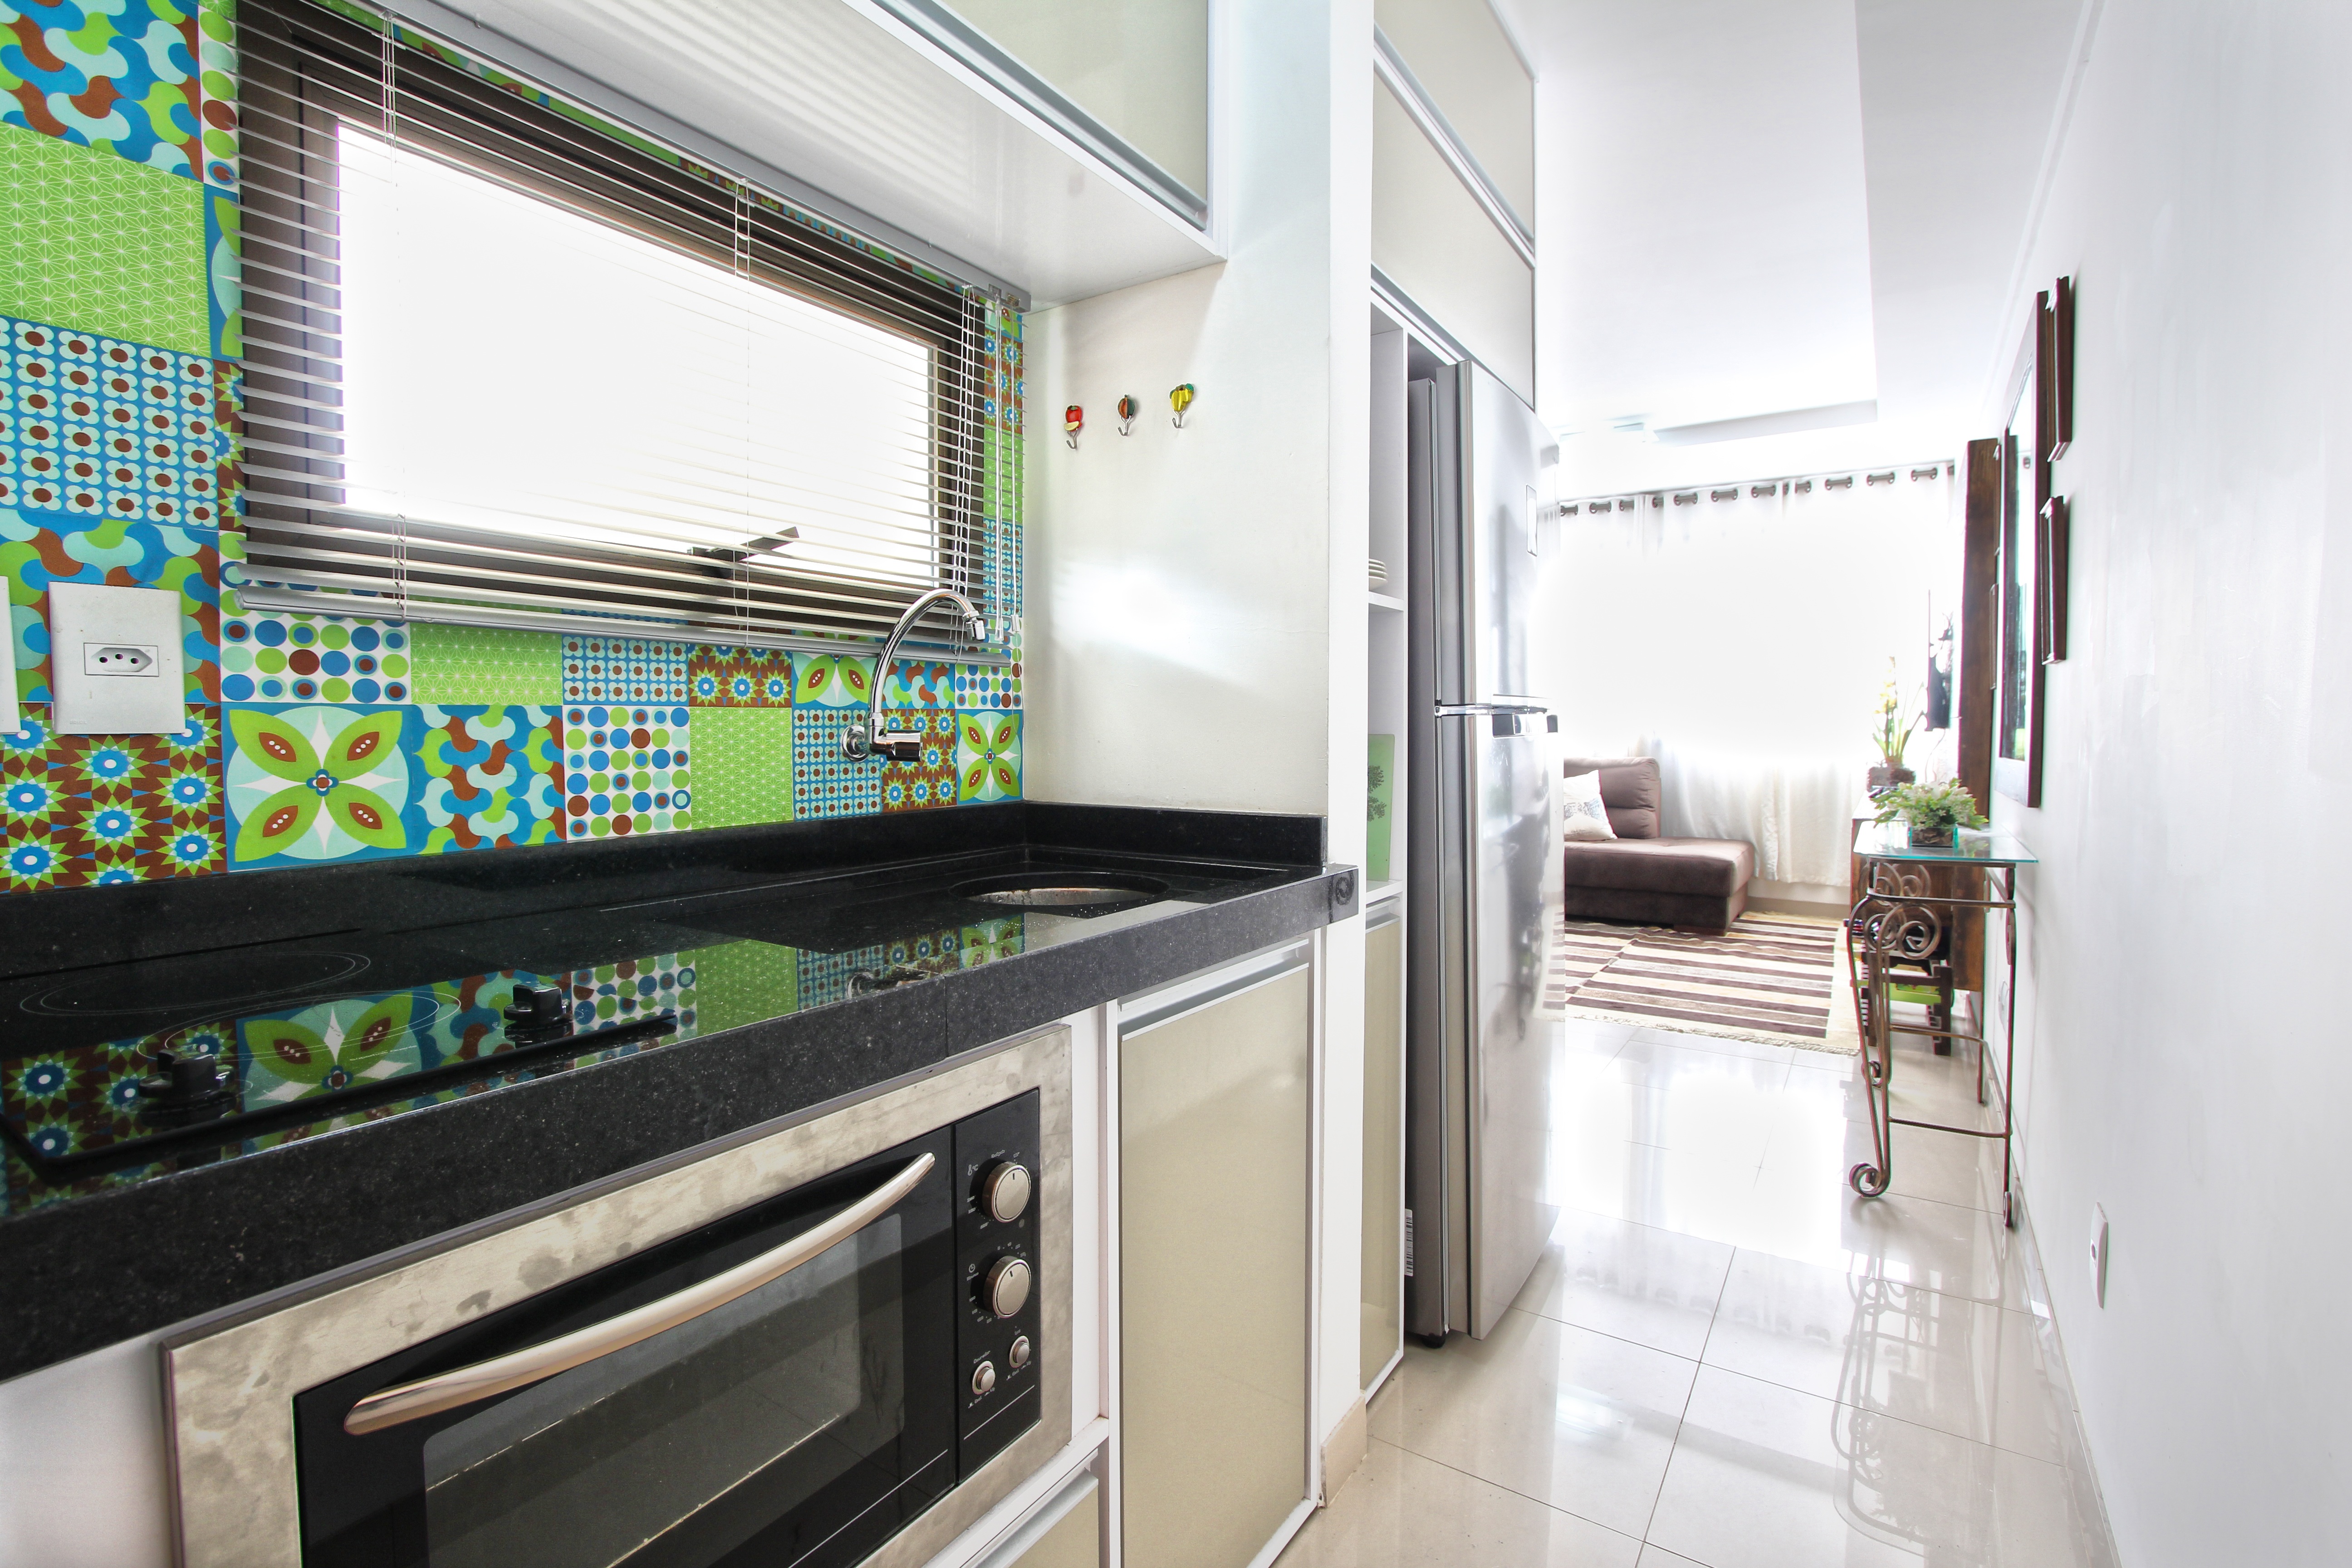
home, hall, kitchen, property, room, apartment, interior design, oven, condominium, real estate, modern apartment